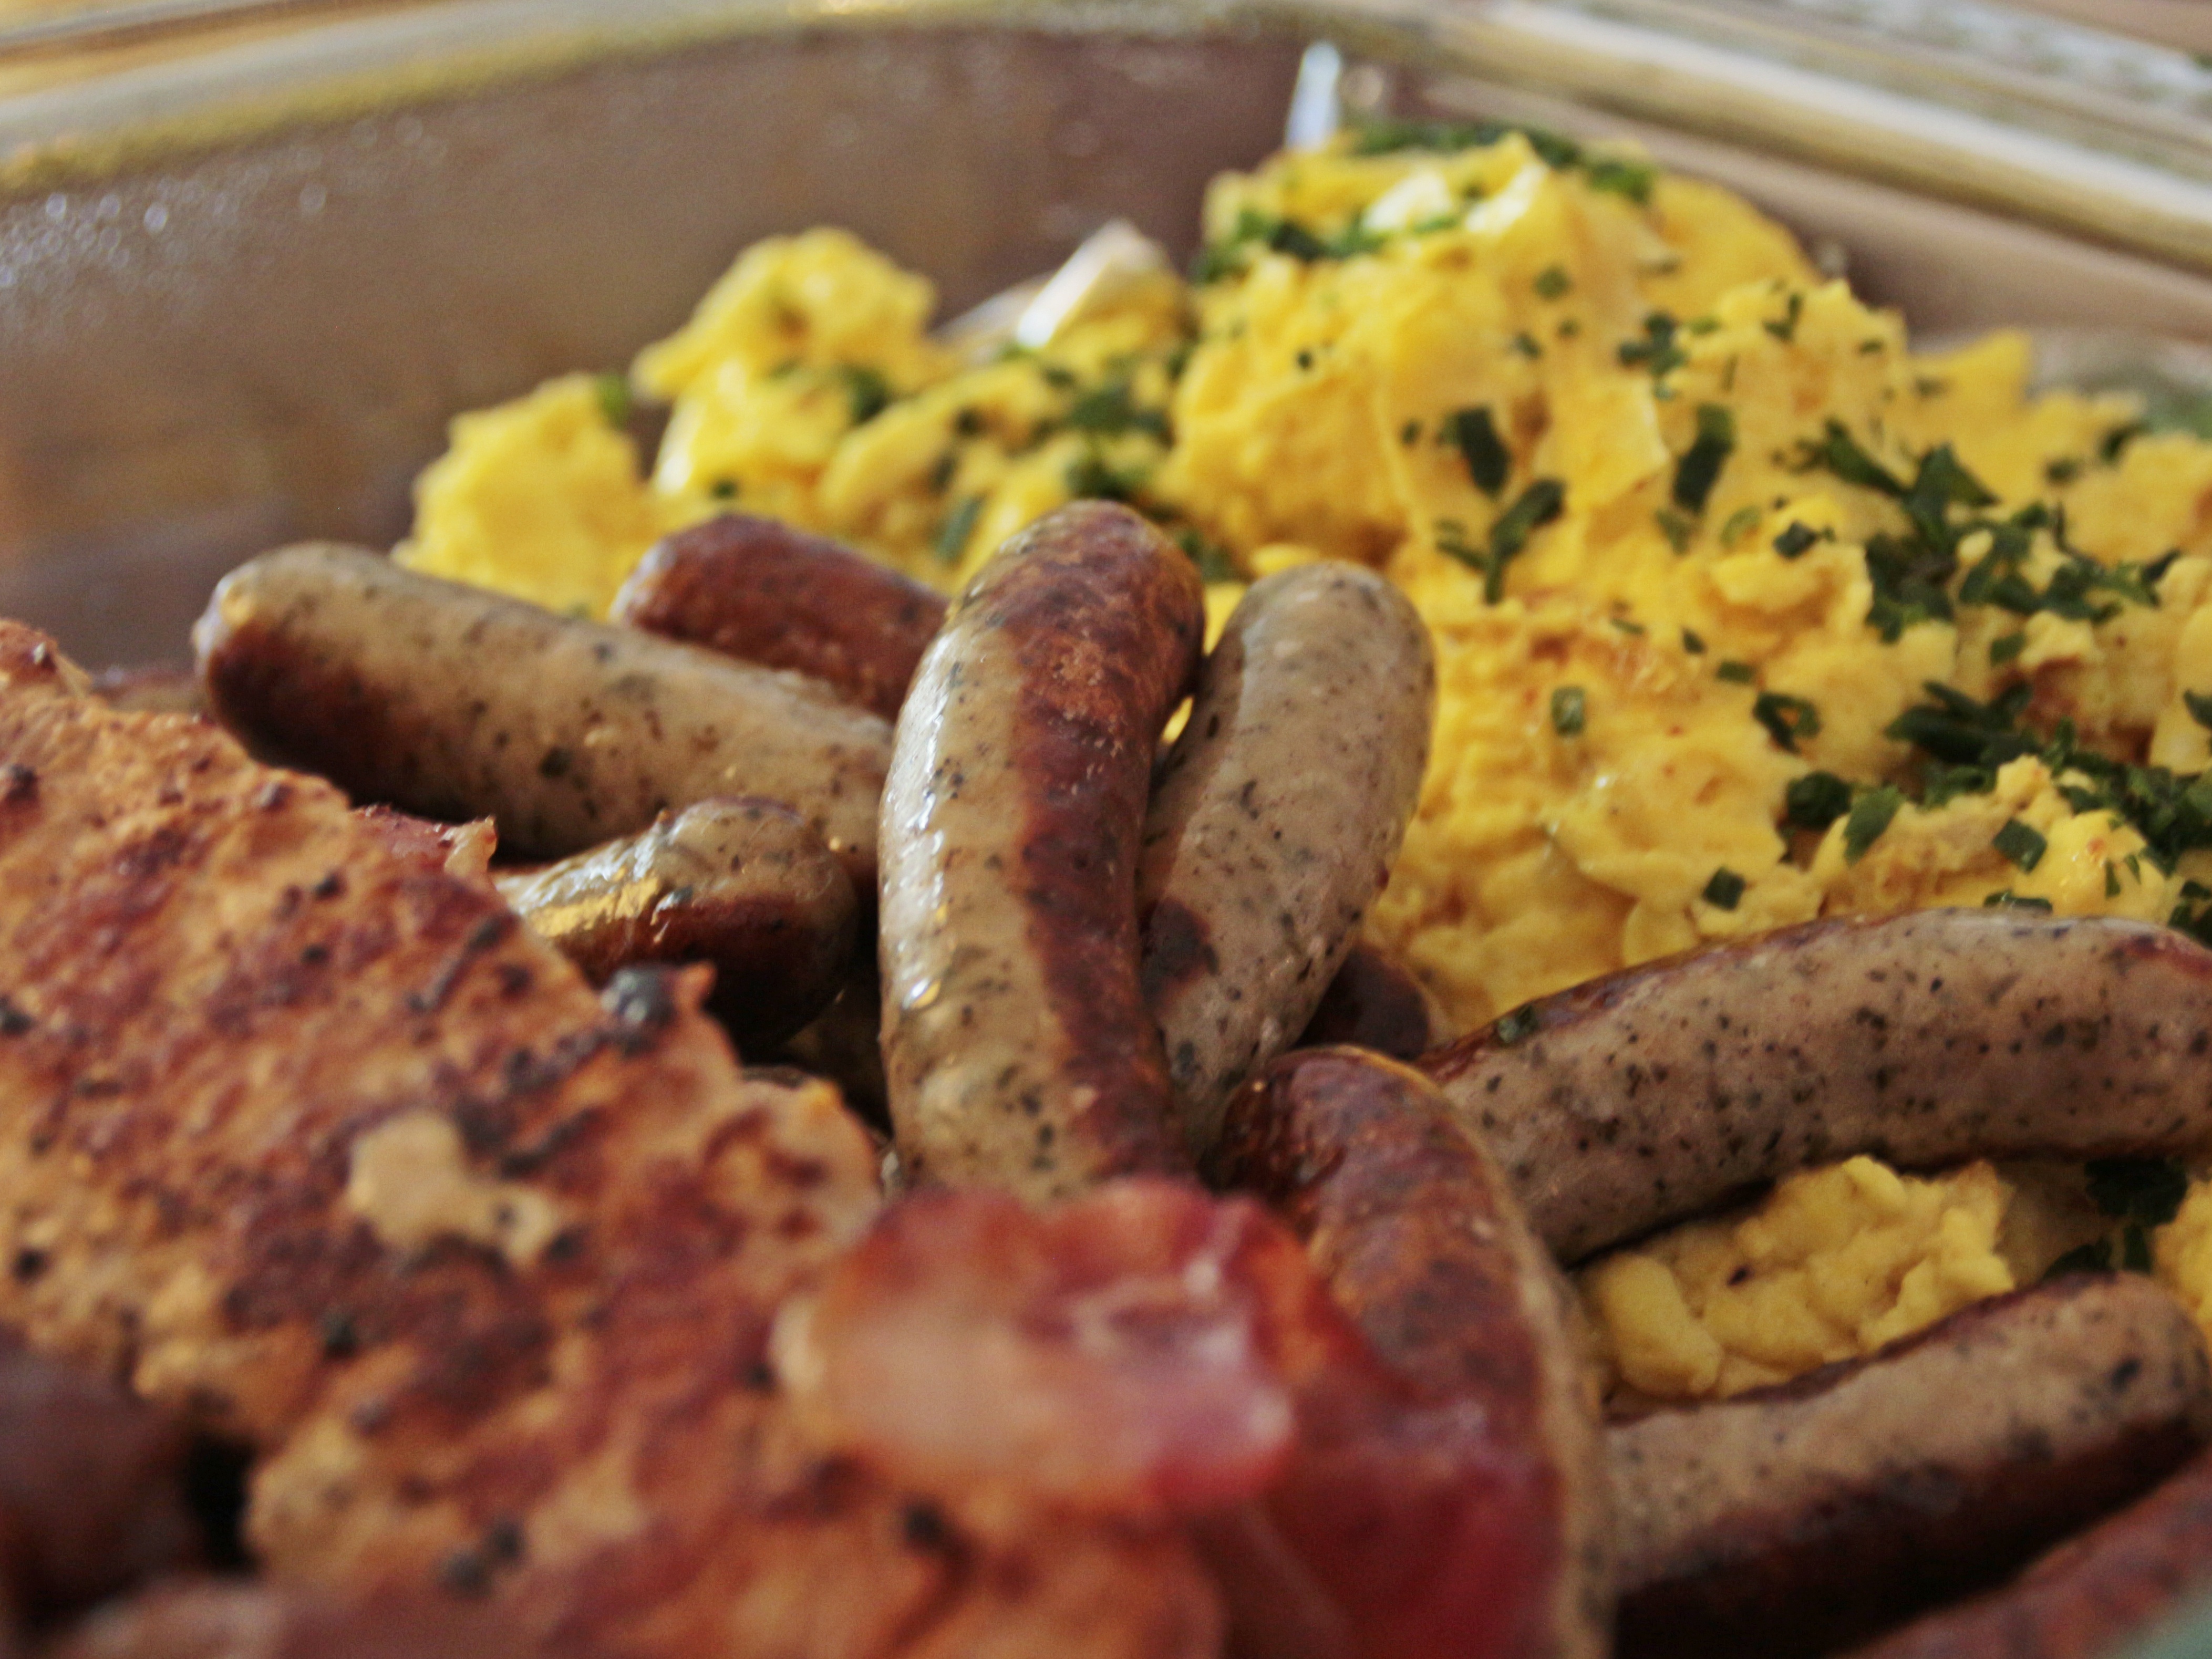
dish, meal, food, produce, breakfast, eat, meat, cuisine, delicious, egg, sausage, party, herbs, bratwurst, brunch, grilled meats, grill sausage, sizzle, omelette